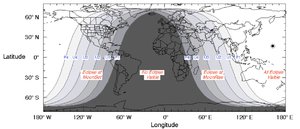
L'éclipse lunaire du 31 janvier 2018 est la première éclipse de Lune de l'année 2018. Il s'agit d'une éclipse totale ; elle est la première éclipse totale d'une série de trois, se produisant à environ 6 mois d'intervalle. C'est aussi une éclipse de superlune, avec le périgée survenant le 30 janvier.